Kopassus

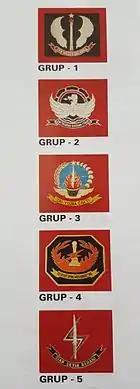
Kopassus' Groups

Kopassus organizational structure is different from the infantry units in general. Although Kopassus members generally are selected from the general Army Infantry, Kopassus maintains a different organizational structure.